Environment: real
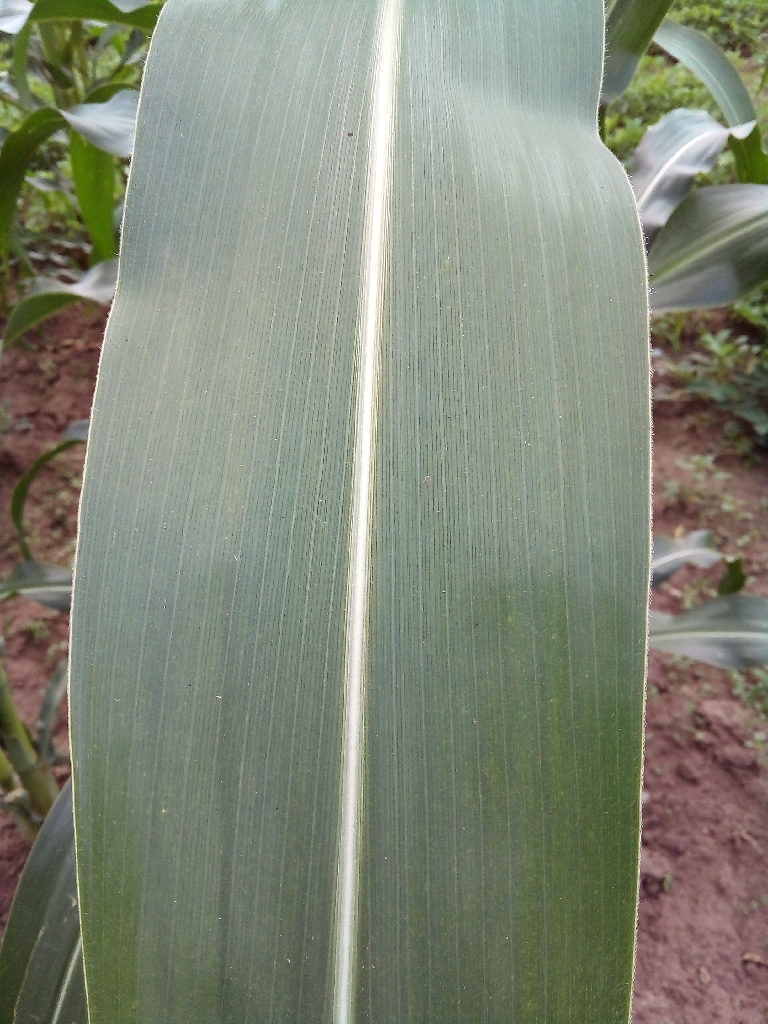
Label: healthy